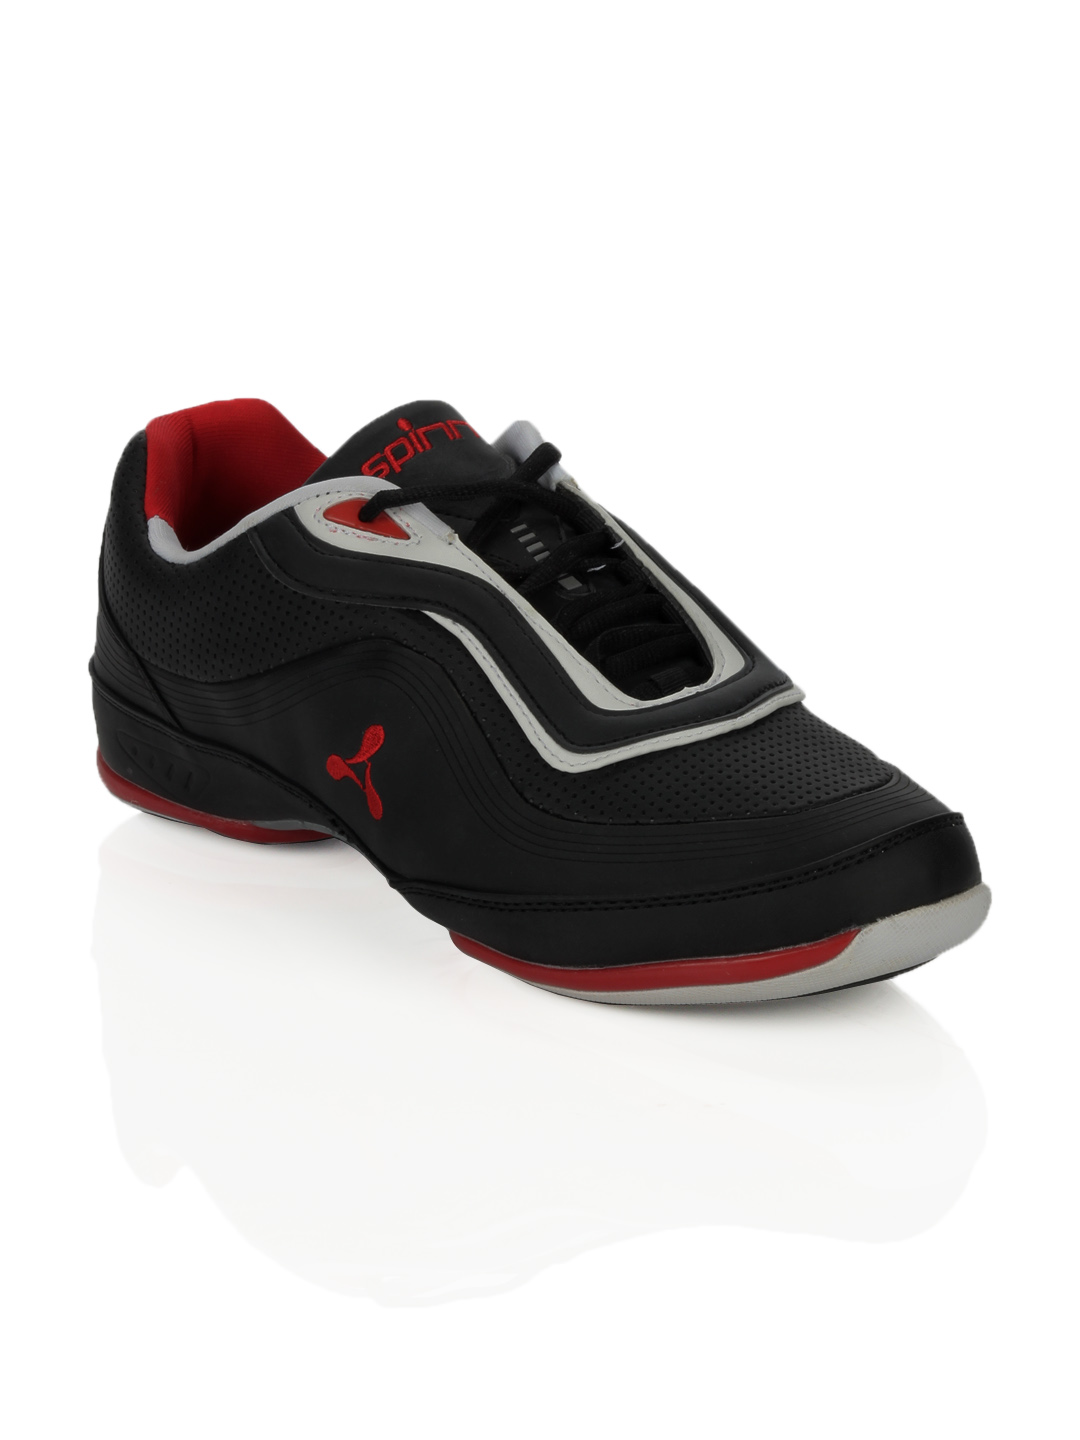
Spinn Men Dozer Black Shoes
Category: Footwear / Shoes / Casual Shoes
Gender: Men
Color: Black
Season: Summer 2012
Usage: Casual